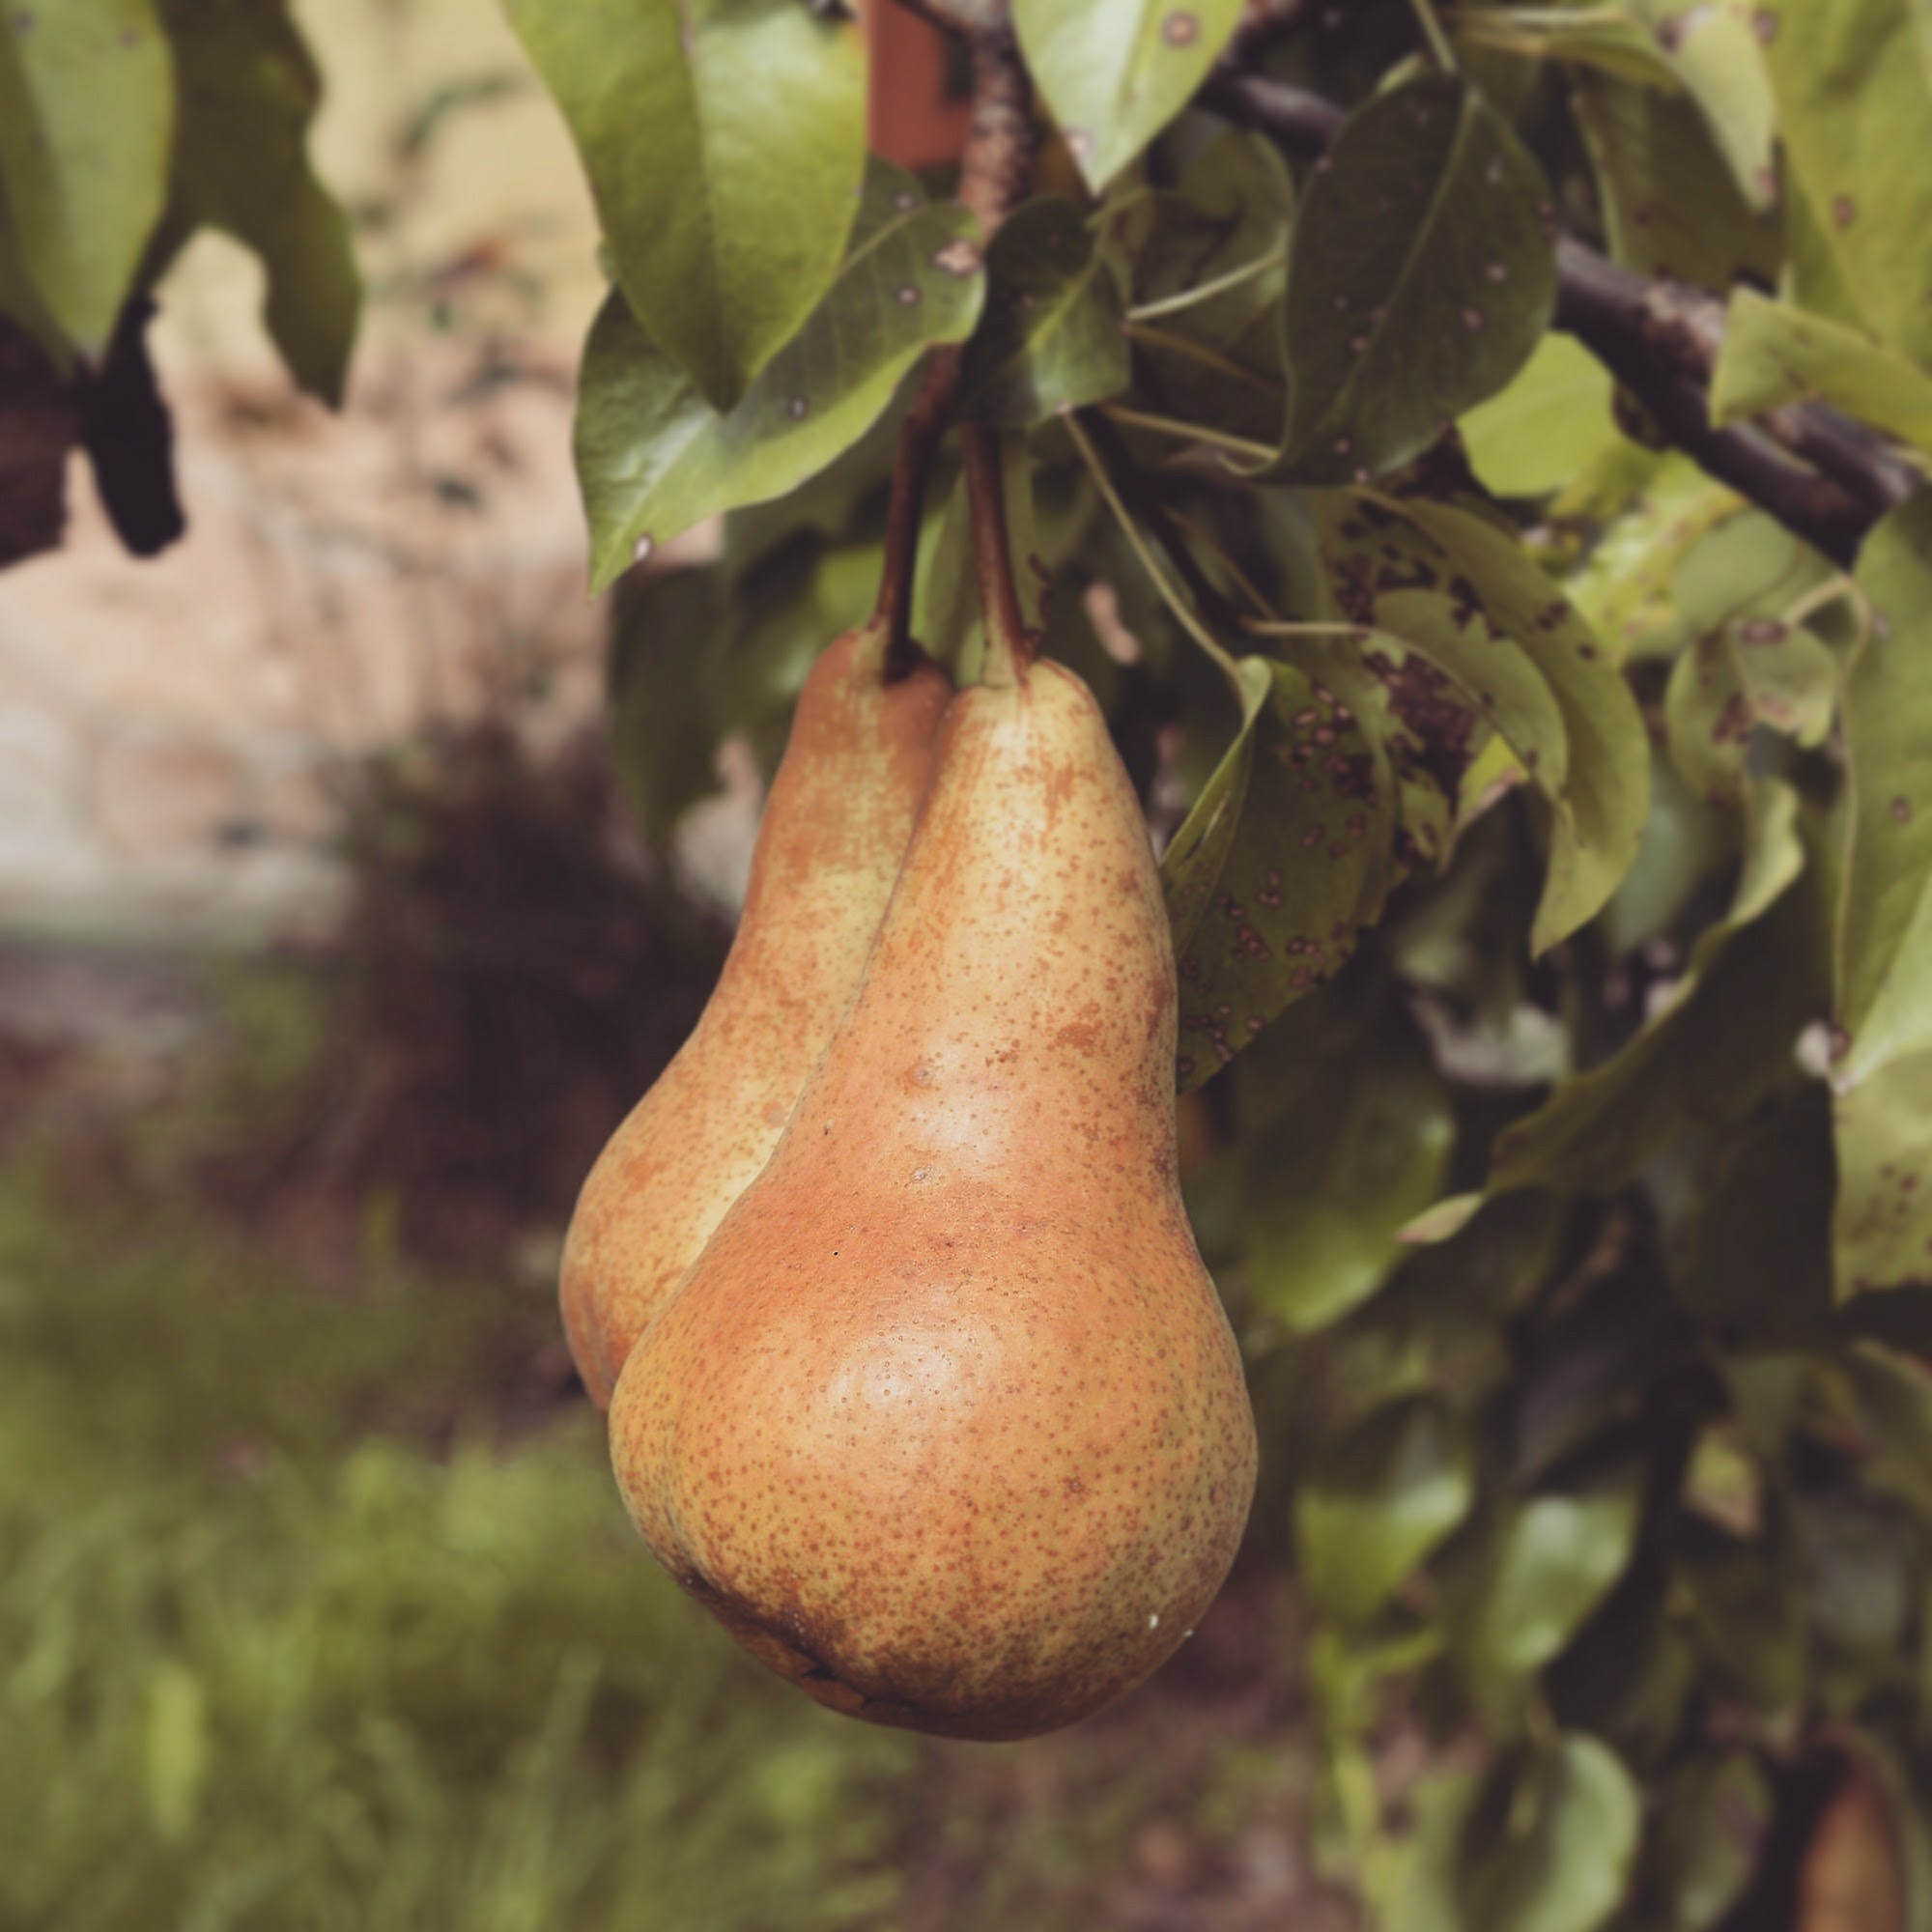
tree, branch, plant, fruit, leaf, flower, food, produce, vegetable, autumn, botany, yellow, garden, pear, flora, gourd, fruit tree, macro photography